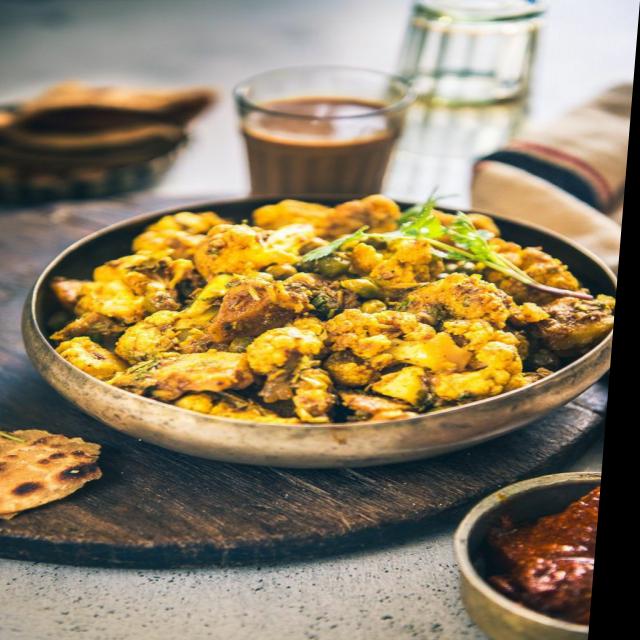
Dish: aloo_gobi